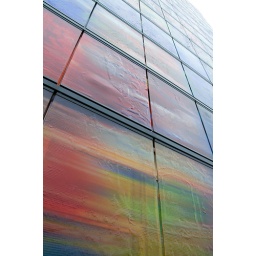
The stained glass depict various famous television moments in Dutch television history.